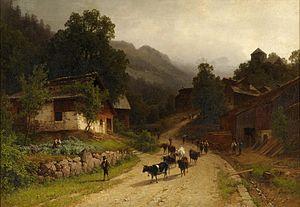
Hermann Pohle est un peintre allemand.